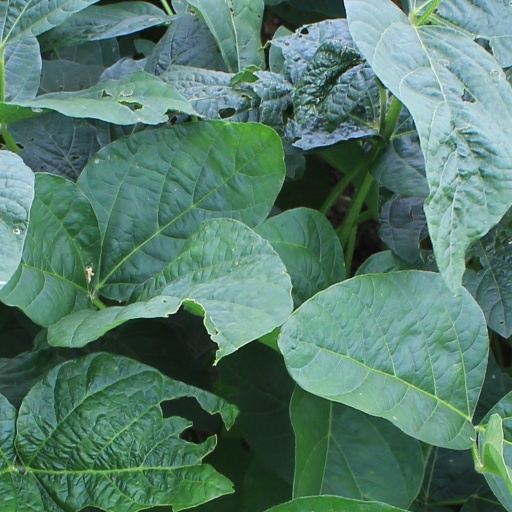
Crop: soybean